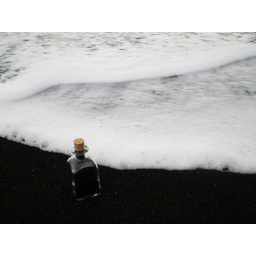
black lava sand beach in Vik